La Reina del Sur season 2

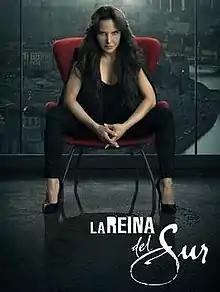
Promotional poster

The second season of the American drama television series "La Reina del Sur" was announced by Telemundo on 11 May 2017. The season based on the original work of Arturo Pérez-Reverte is adapted for television by Roberto Stopello. Filming officially began in April 2018 in Tuscany, Italy. The season premiered on 22 April 2019 and ended on 29 July 2019.